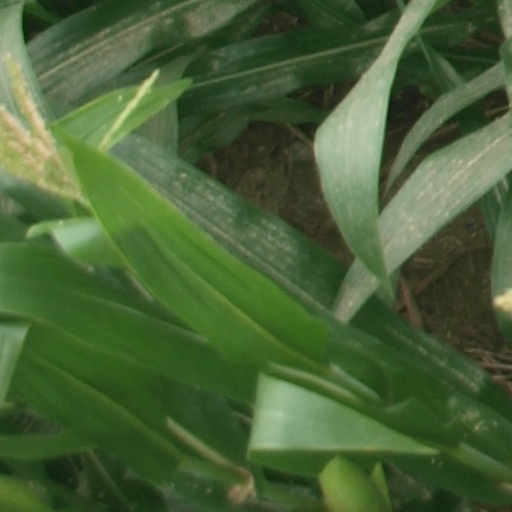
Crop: maize; corn